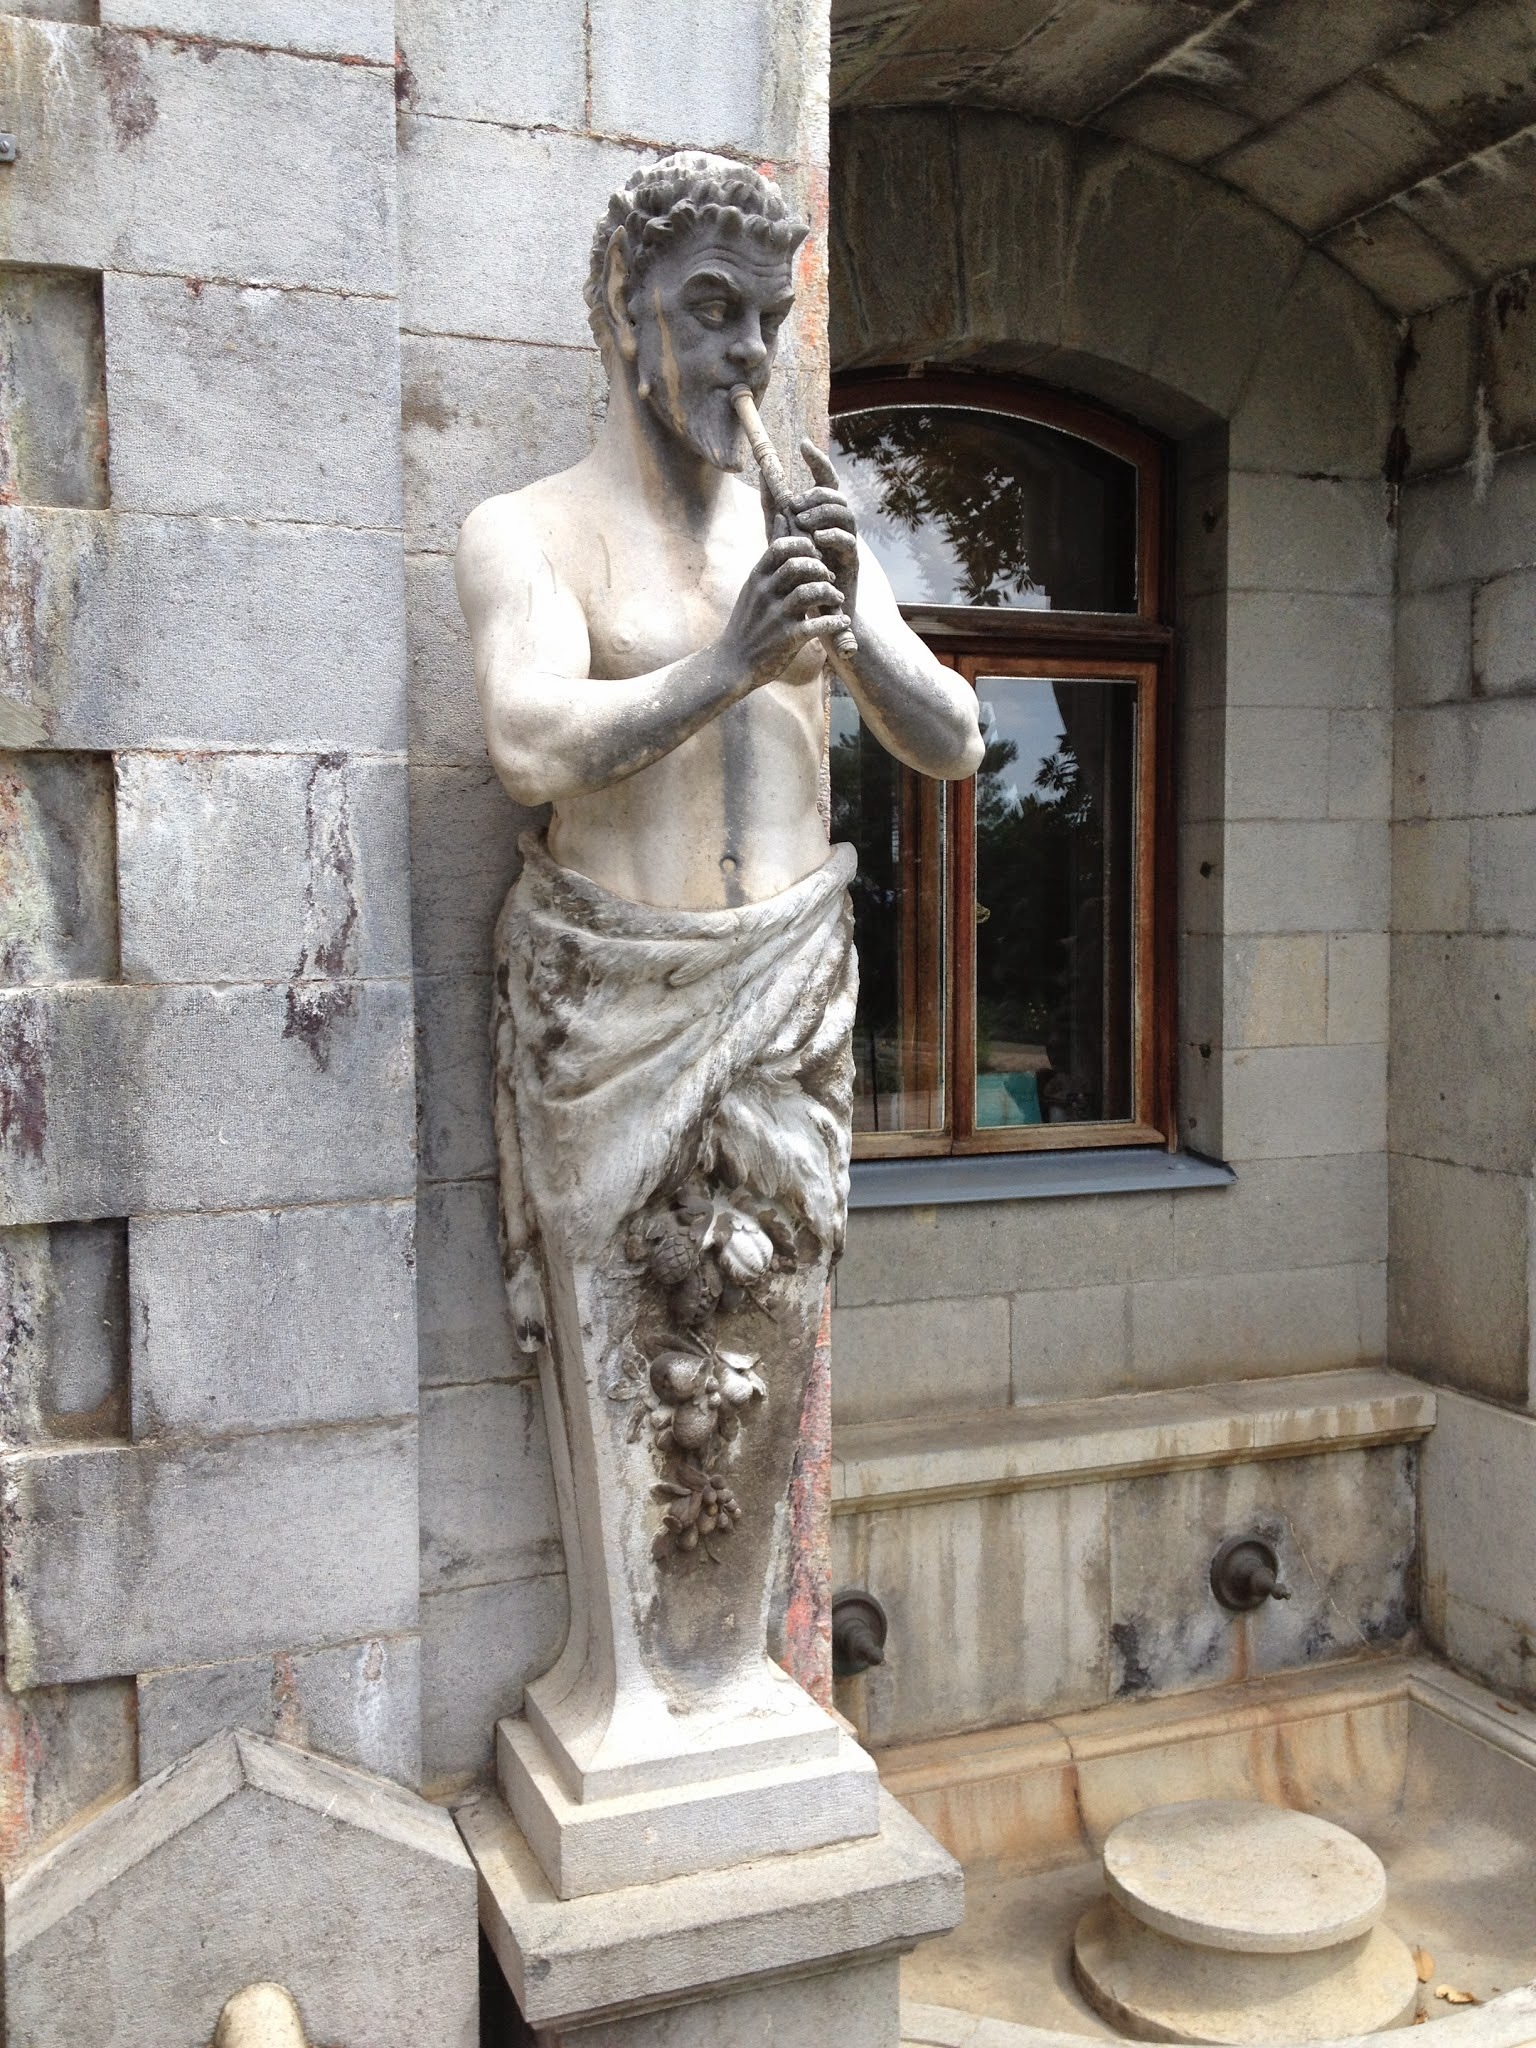
palace, monument, vacation, statue, journey, tourism, sculpture, art, temple, marble, fountain, carving, water feature, antiquity, crimea, stone carving, ancient history